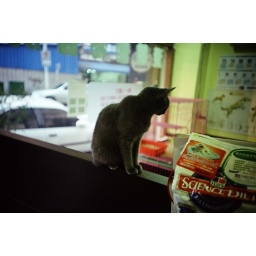
a lovely cat who always takes care of new comers in the animal hospital (small cats)